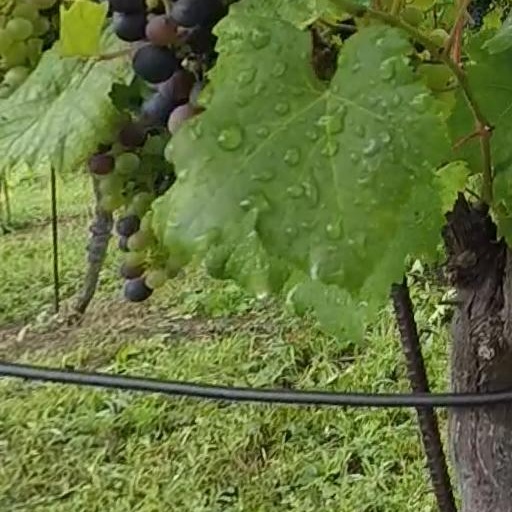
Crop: grape